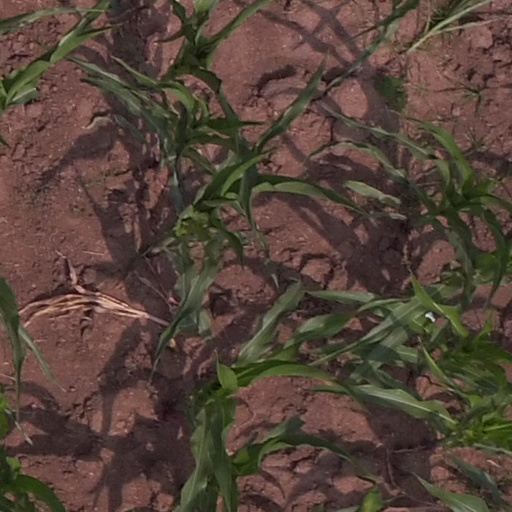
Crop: maize; corn